The Last of the High Kings

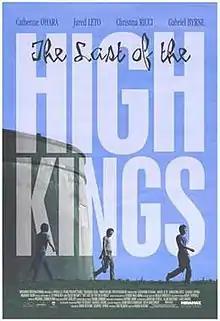

The Last of the High Kings, also released under the title Summer Fling in some countries, is a 1996 coming-of-age comedy-drama Irish film set in 1970s Howth, Dublin, following teenaged friends becoming immersed in the emerging punk scene, against the backdrop of the death of Elvis Presley, and various teen drama. Jared Leto plays Frankie Griffin in his first leading role. Christina Ricci also stars as an American visiting for the summer. The film is based on the book of the same name by Ferdia Mac Anna.